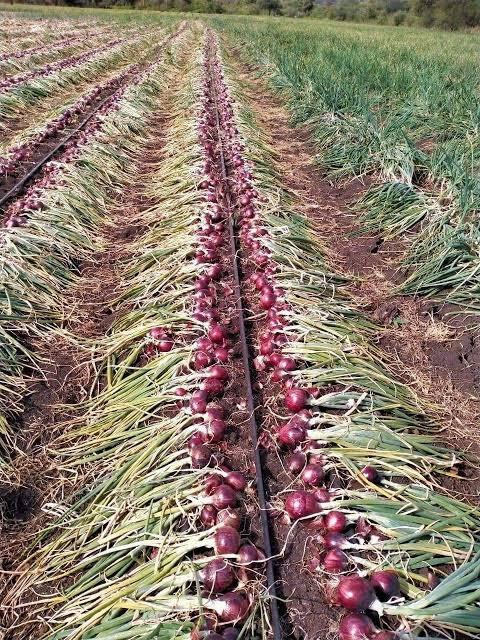
Mkulima wa zao la biashara aina ya vitunguu maji, akiwa ameving’oa toka kwenye ardhi na kuvipanga kwa msitari mmoja ulionyooka ili baadae kuja kukata majani yake kuvipakia kwenye mifuko na kuishona ili  safari ya kuelekea kiwandani.